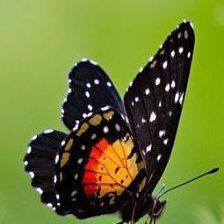
Species: CRIMSON PATCH